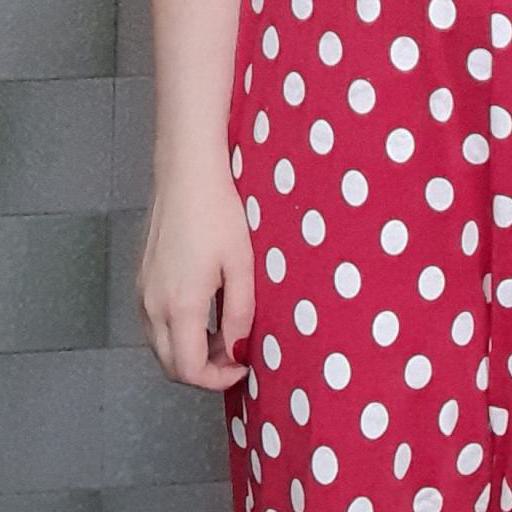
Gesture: no_gesture